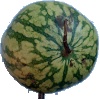
Label: Watermelon 1